Yad Mordechai

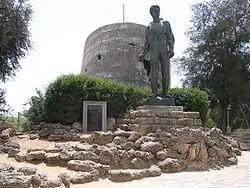
Memorial to Mordechai Anielewicz next to the destroyed Water tower at Yad Mordechai

Yad Mordechai ("lit." Memorial of Mordechai) is a kibbutz in Southern Israel. Located 10 km (6.2 mi) south of Ashkelon, it falls under the jurisdiction of Hof Ashkelon Regional Council. In it had a population of .